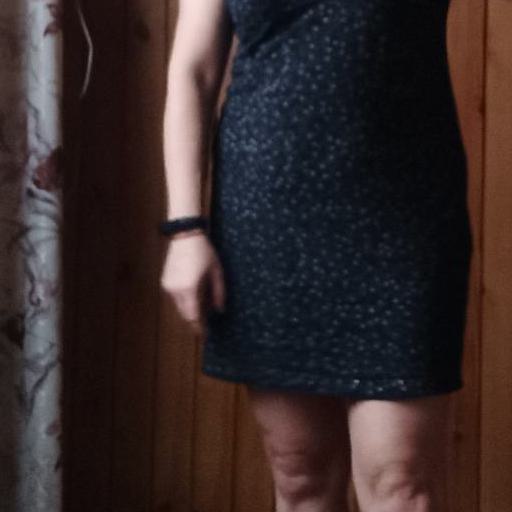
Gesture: no_gesture